Ohio State Route 195

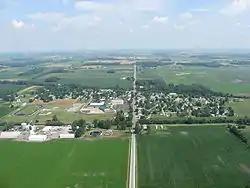
Aerial view of SR 195 crossing through McGuffey

The route begins at a four-way intersection in Marion Township where Hardin County Route 110 travels east and west and CR 65 heads south. SR 195 heads due north and enters McGuffey just prior to its intersection with Cottonwood Road. As it passes through the village along Courtright Street, the highway passes amidst both homes and commercial businesses, as well as Upper Scioto Valley High School. Prior to departing McGuffey, SR 195 crosses a former railroad grade, and is abutted on the east side by some woods. As it re-enters Marion Township, the route enters back into open farm country, with a couple of homes appearing along the way. SR 195 crosses CR 90, and continues north past a small patch of woods amidst a few homes on the east side just prior to meeting TR 84. After intersecting CR 80, the route goes by a few more homes amidst the open fields prior to arriving at its endpoint at SR 309. Continuing north after SR 195 terminates is CR 65, which goes on to intersect SR 701 less than to the north.